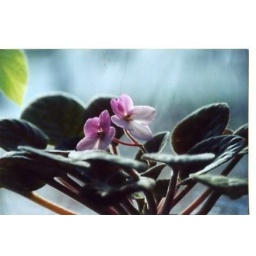
photograph of flowers in the house from a couple yrs. ago